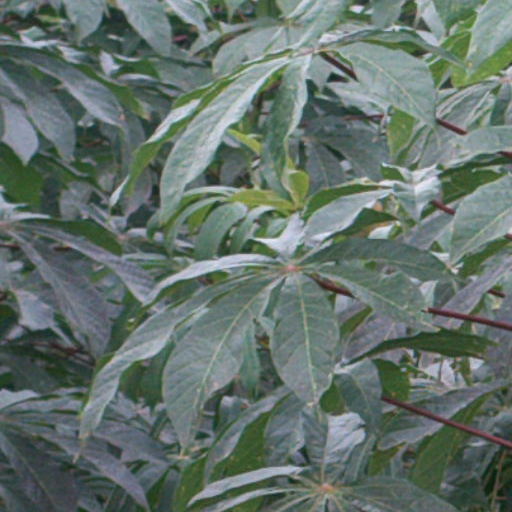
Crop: cassava